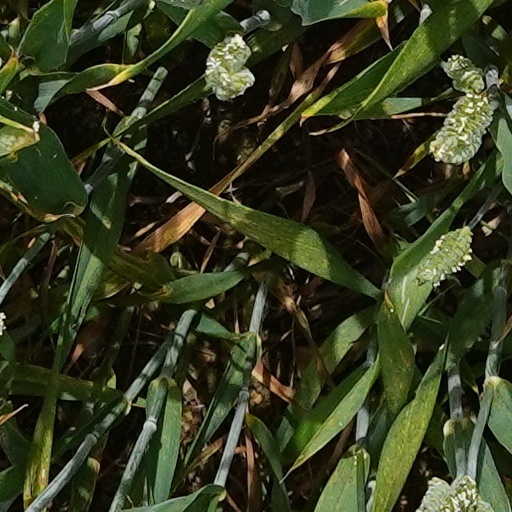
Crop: wheat